Skaun Municipality

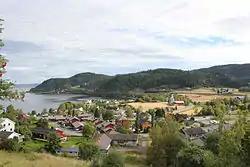
View of the municipal centre of Børsa

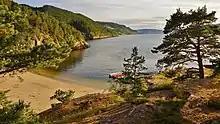
View of the northern shores of Skaun

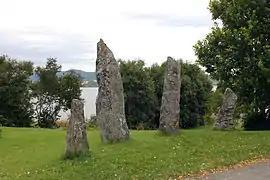
Stones that inspired the coat-of-arms of Skaun

The municipality of "Børseskognen" was established on 1 January 1890 when Børsa Municipality was divided into two: Børseskognen Municipality (population: 1,410) was in the south and a smaller Børsa Municipality (population: 2,300) in the north. In 1930, the name was changed to "Skaun Municipality".